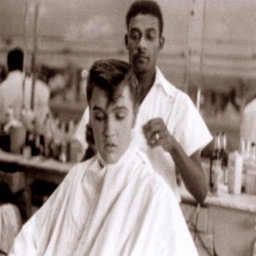
blues artist at the barber shop .